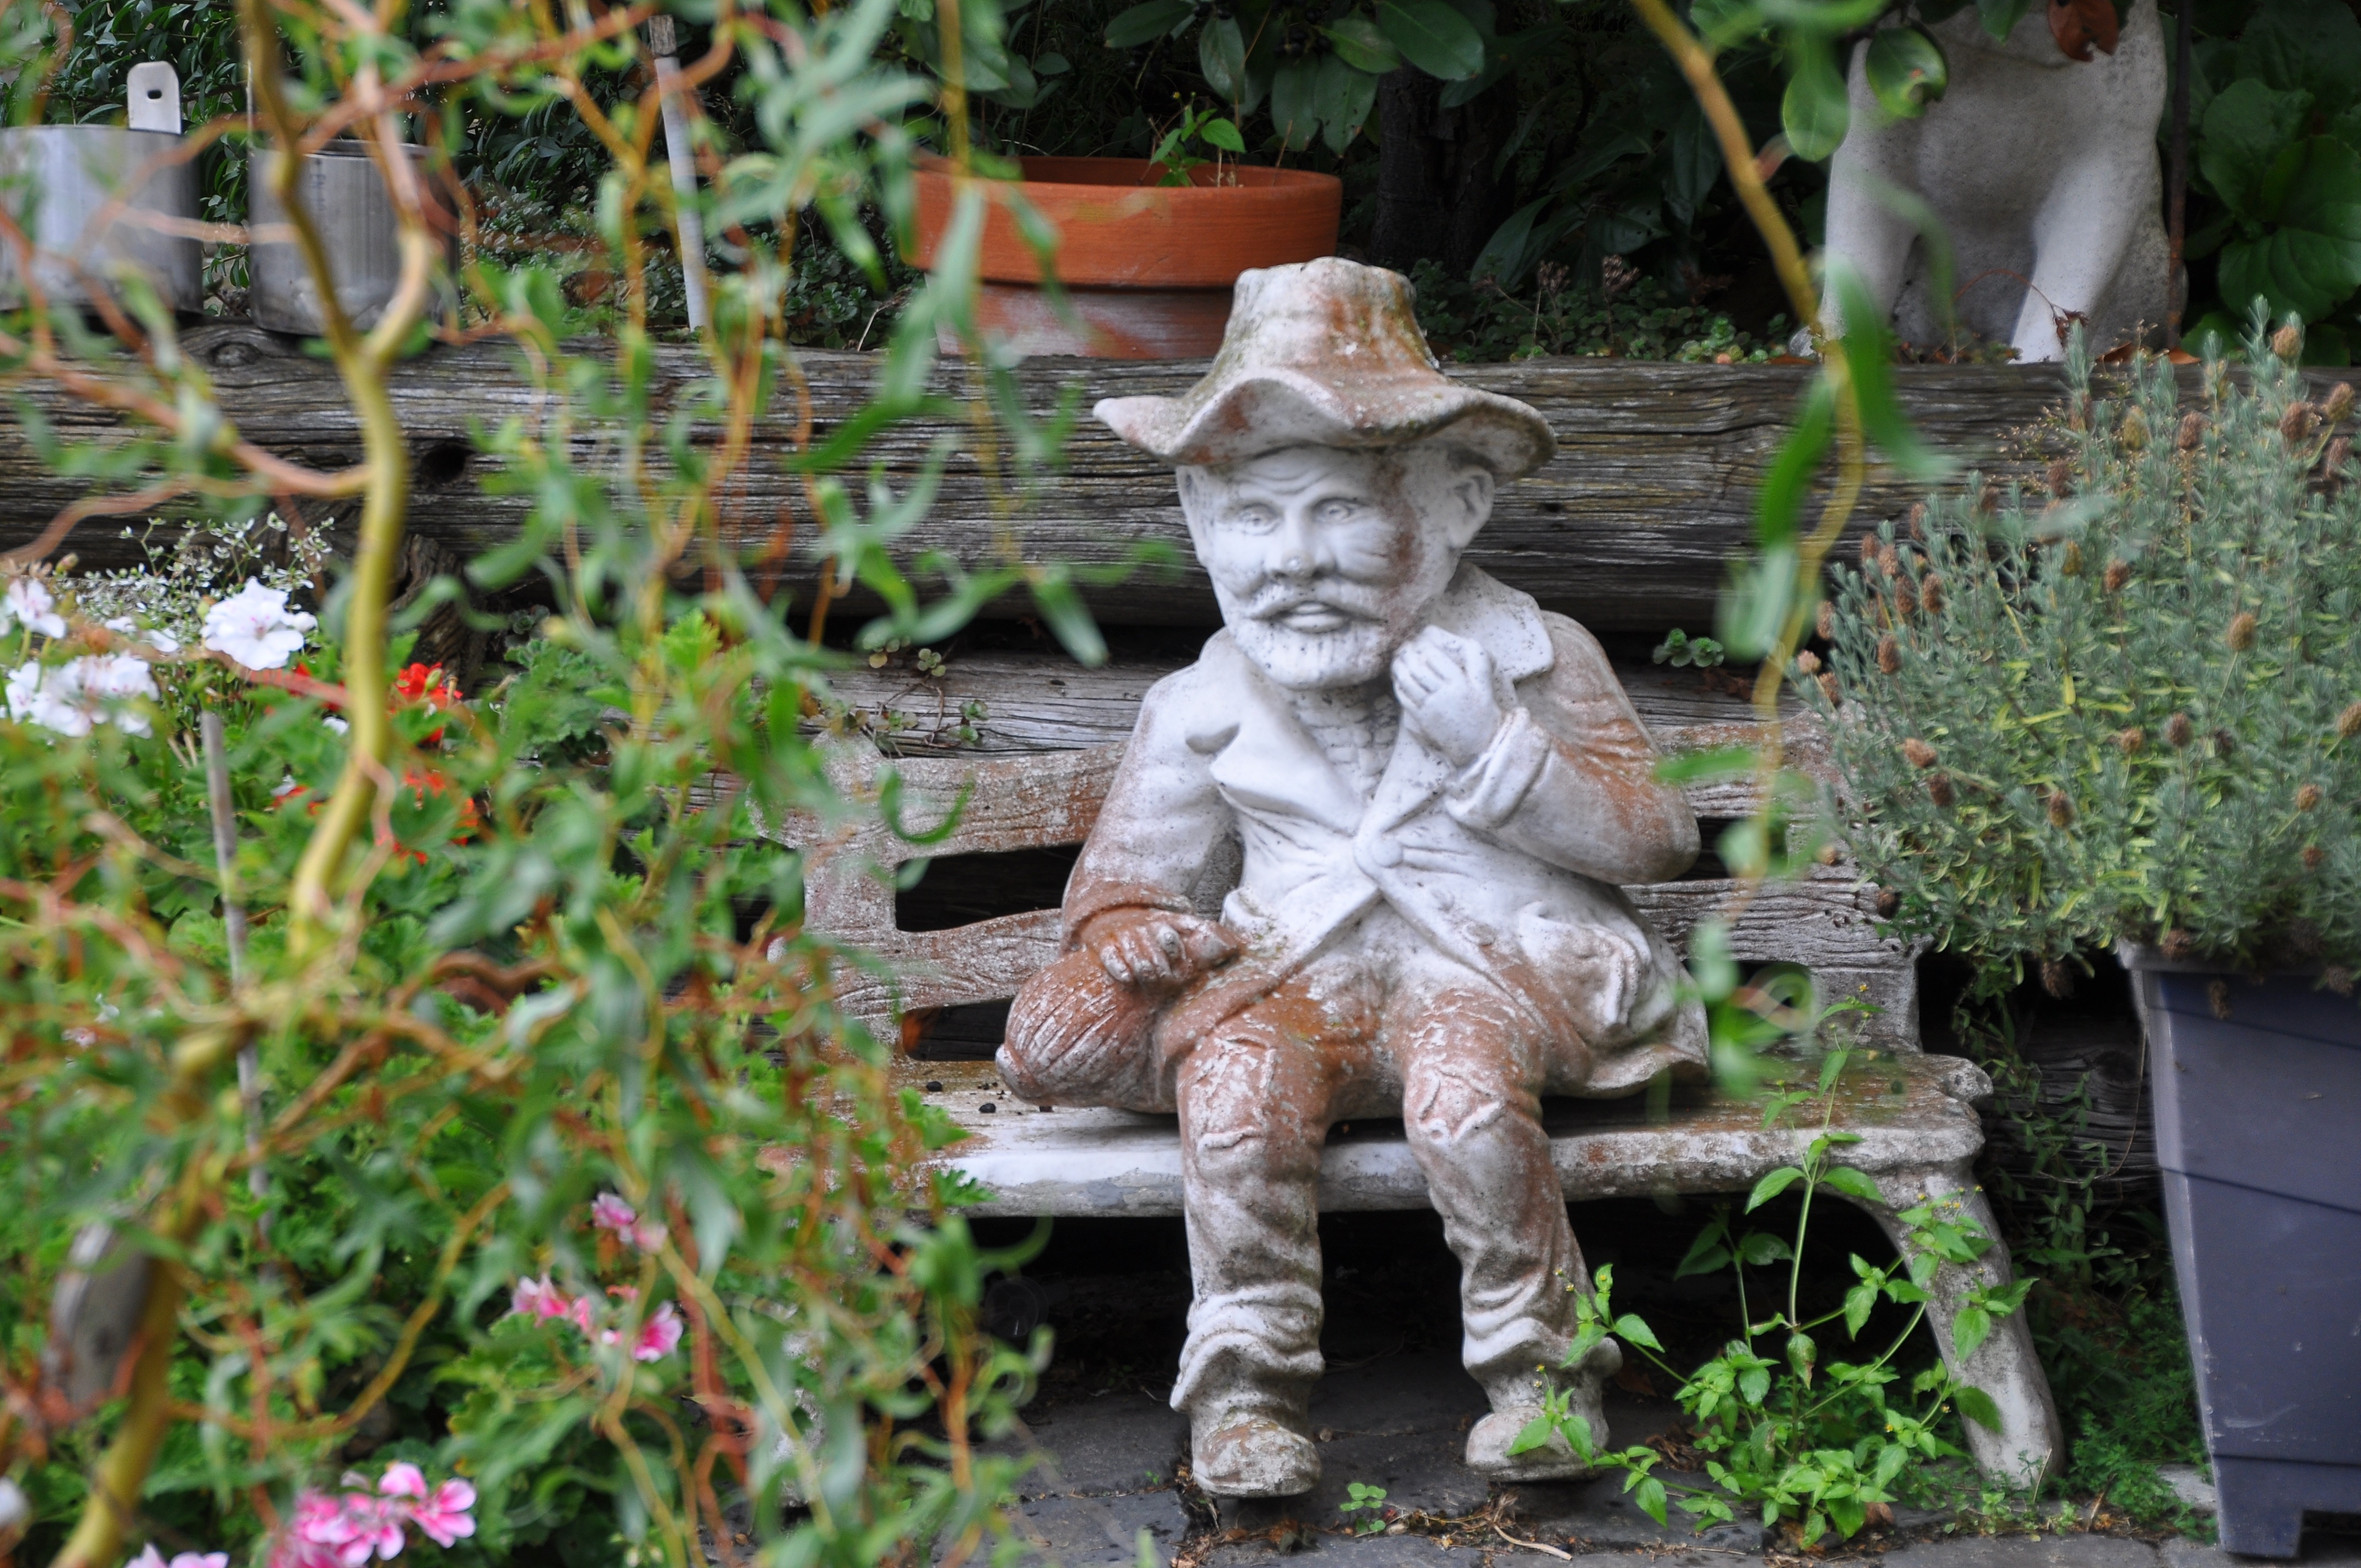
flower, monument, statue, jungle, garden, sculpture, art, grandfather, carving, garden gnome, guardian of the garden